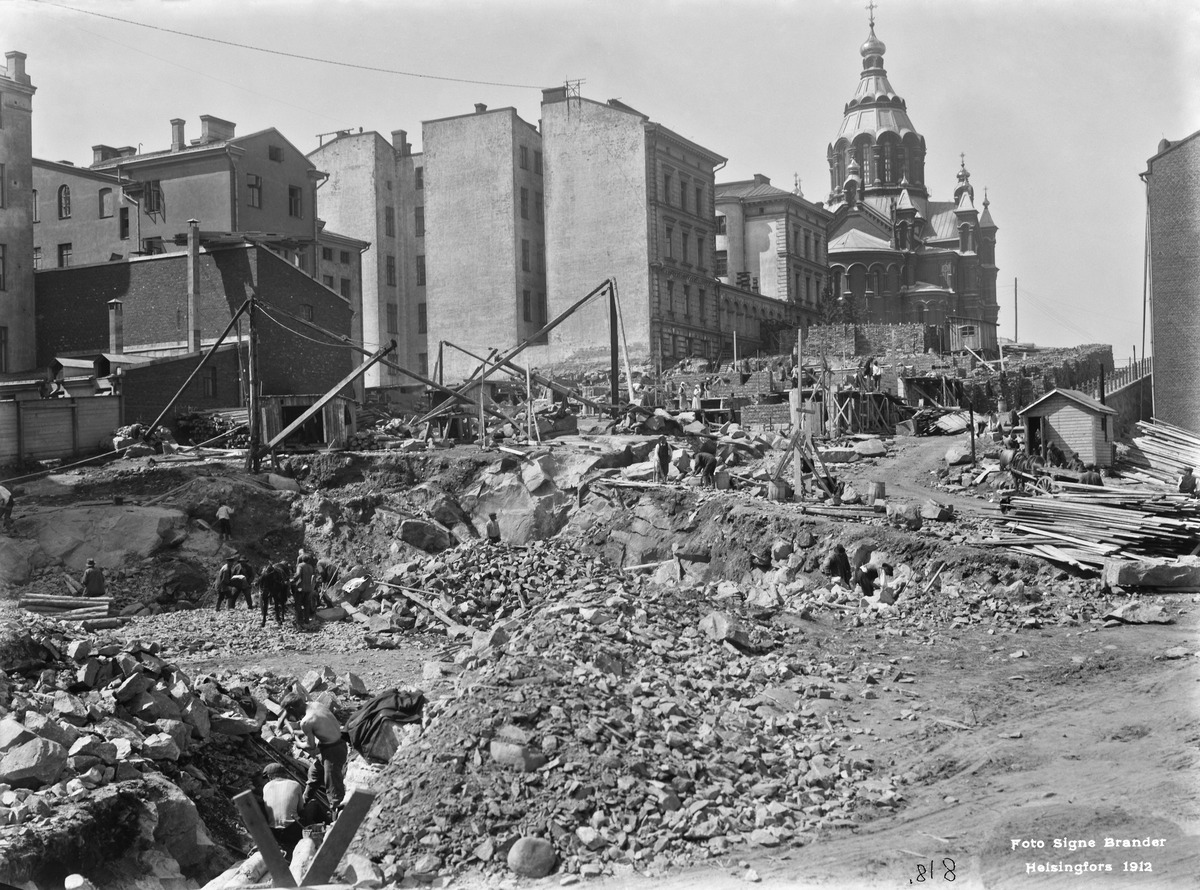
Talonrakennustöitä Pormestrinrinteella
sisällön kuvaus: Talonrakennustöitä Pormestrinrinteella. Pormesterinne 4 :n kivijalkaa muurataan ja etualla  Pormestarinrinne 6 :n ja 8 :n tonteilla kaivetaan peruskuoppaa. Taustalla Uspenskin katedraali, sen edessä Rahapajankatu 1. mustavalkoinen
Kuvaaja: Brander, Signe, valokuvaaja
Ajankohta: kuvausaika 1912
Paikka: Suomi, Uusimaa, Helsinki, Katajanokka Helsinki, Pormestarinrinne 8, 6, 4
Aiheet: rakentaminen, kaupunkurakentaminen, rakennustyöntekijät, maarakennus, kirkkorakennukset, työmaat